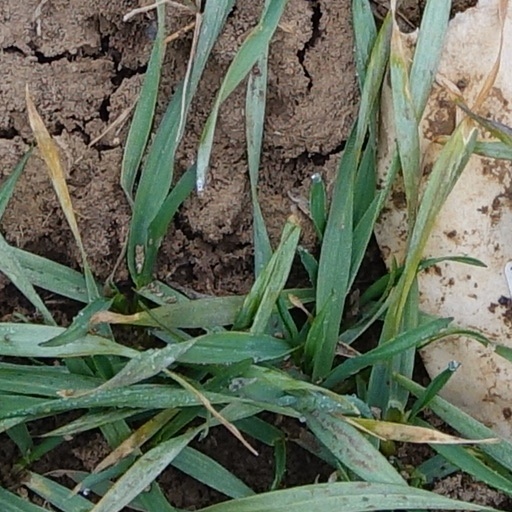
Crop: wheat